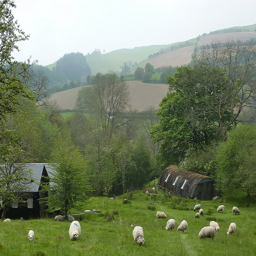
Several sheep standing in the grass near buildings.
Several sheep grazing in a pasture, some with blue markings.
a bunch of sheep grazing on some grass
A flock of sheep grazing in a pasture.
A group of sheep grazing in a grassy pasture.